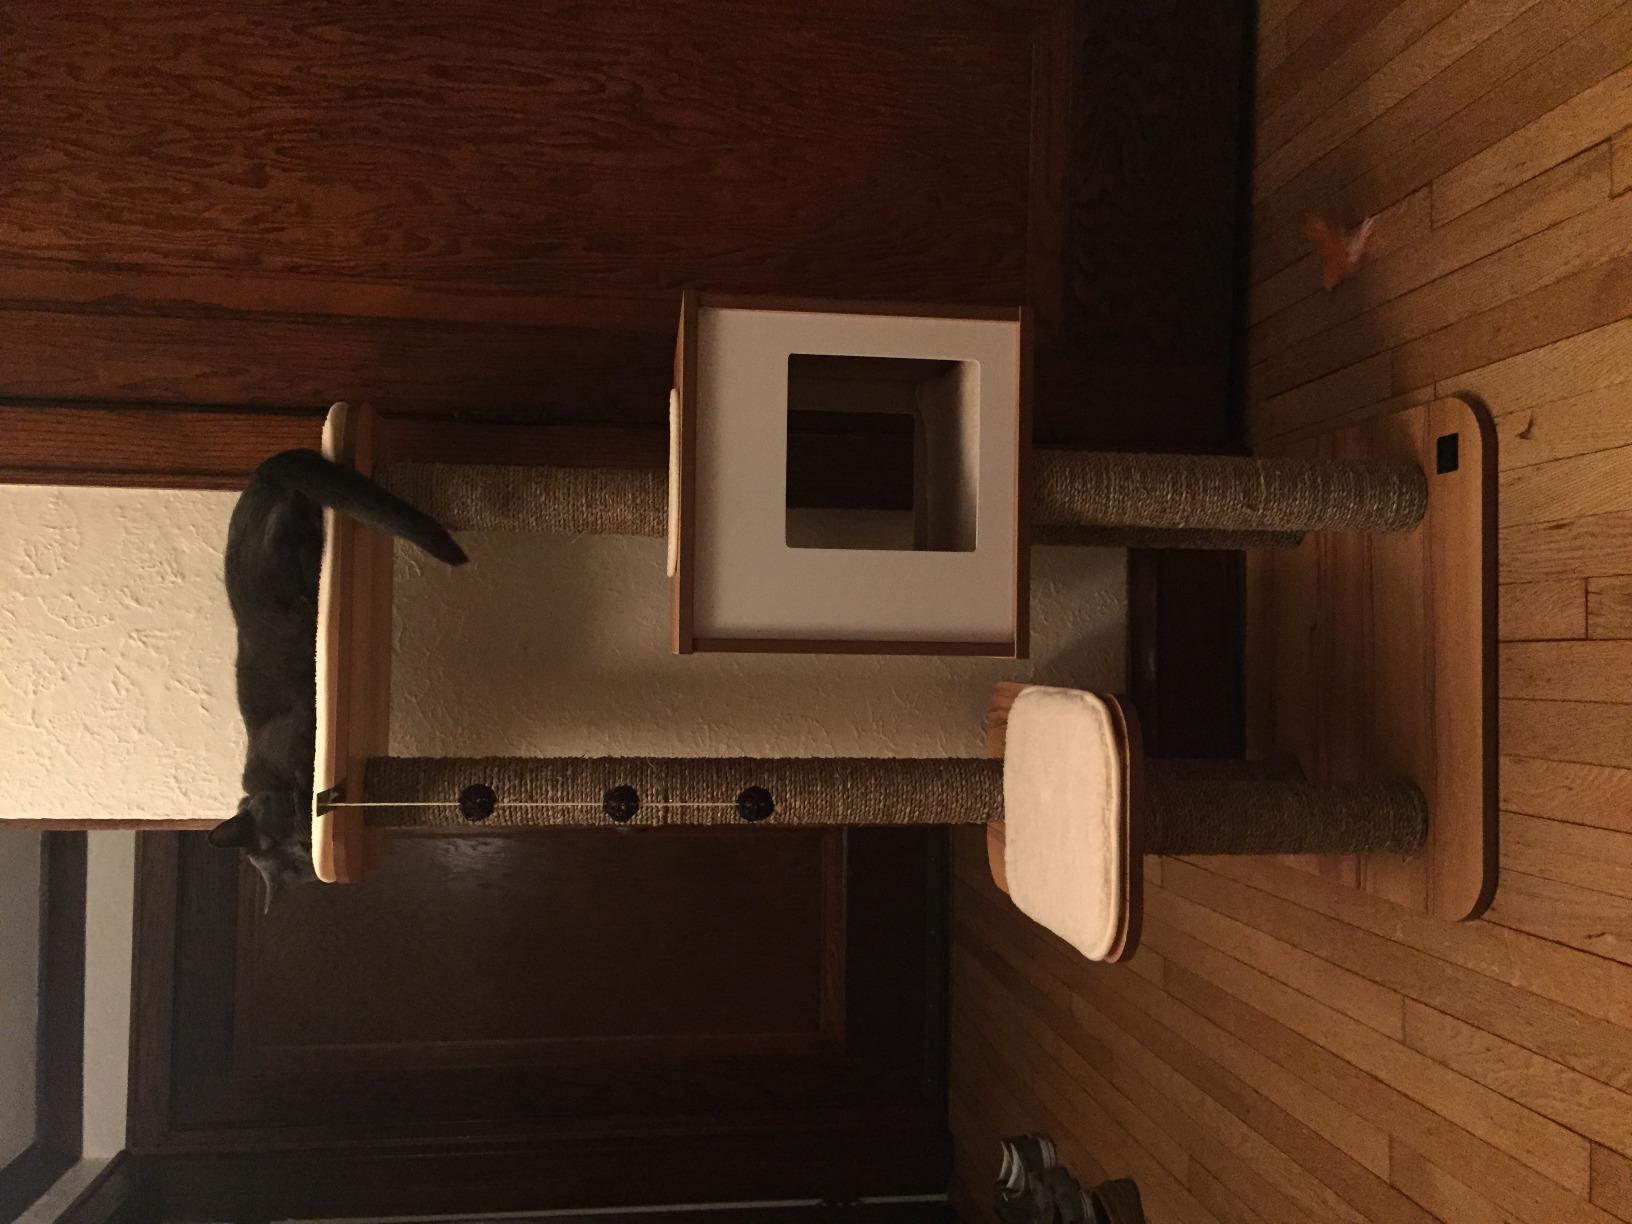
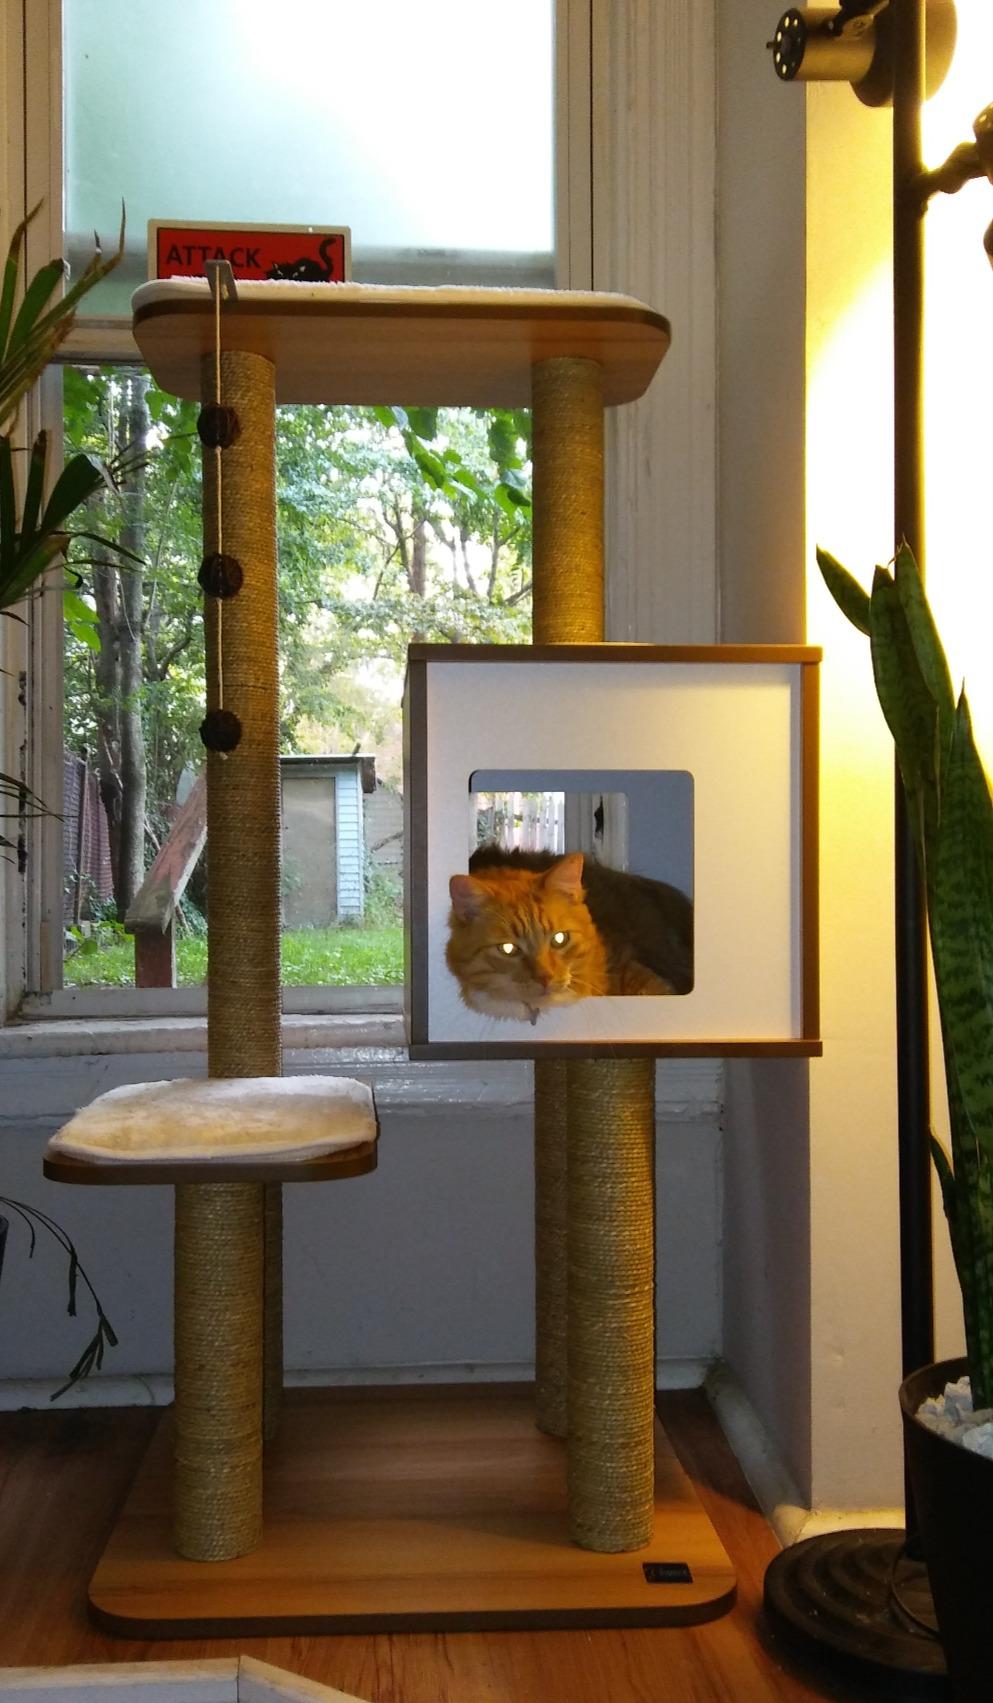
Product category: items_cat tree
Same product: yes